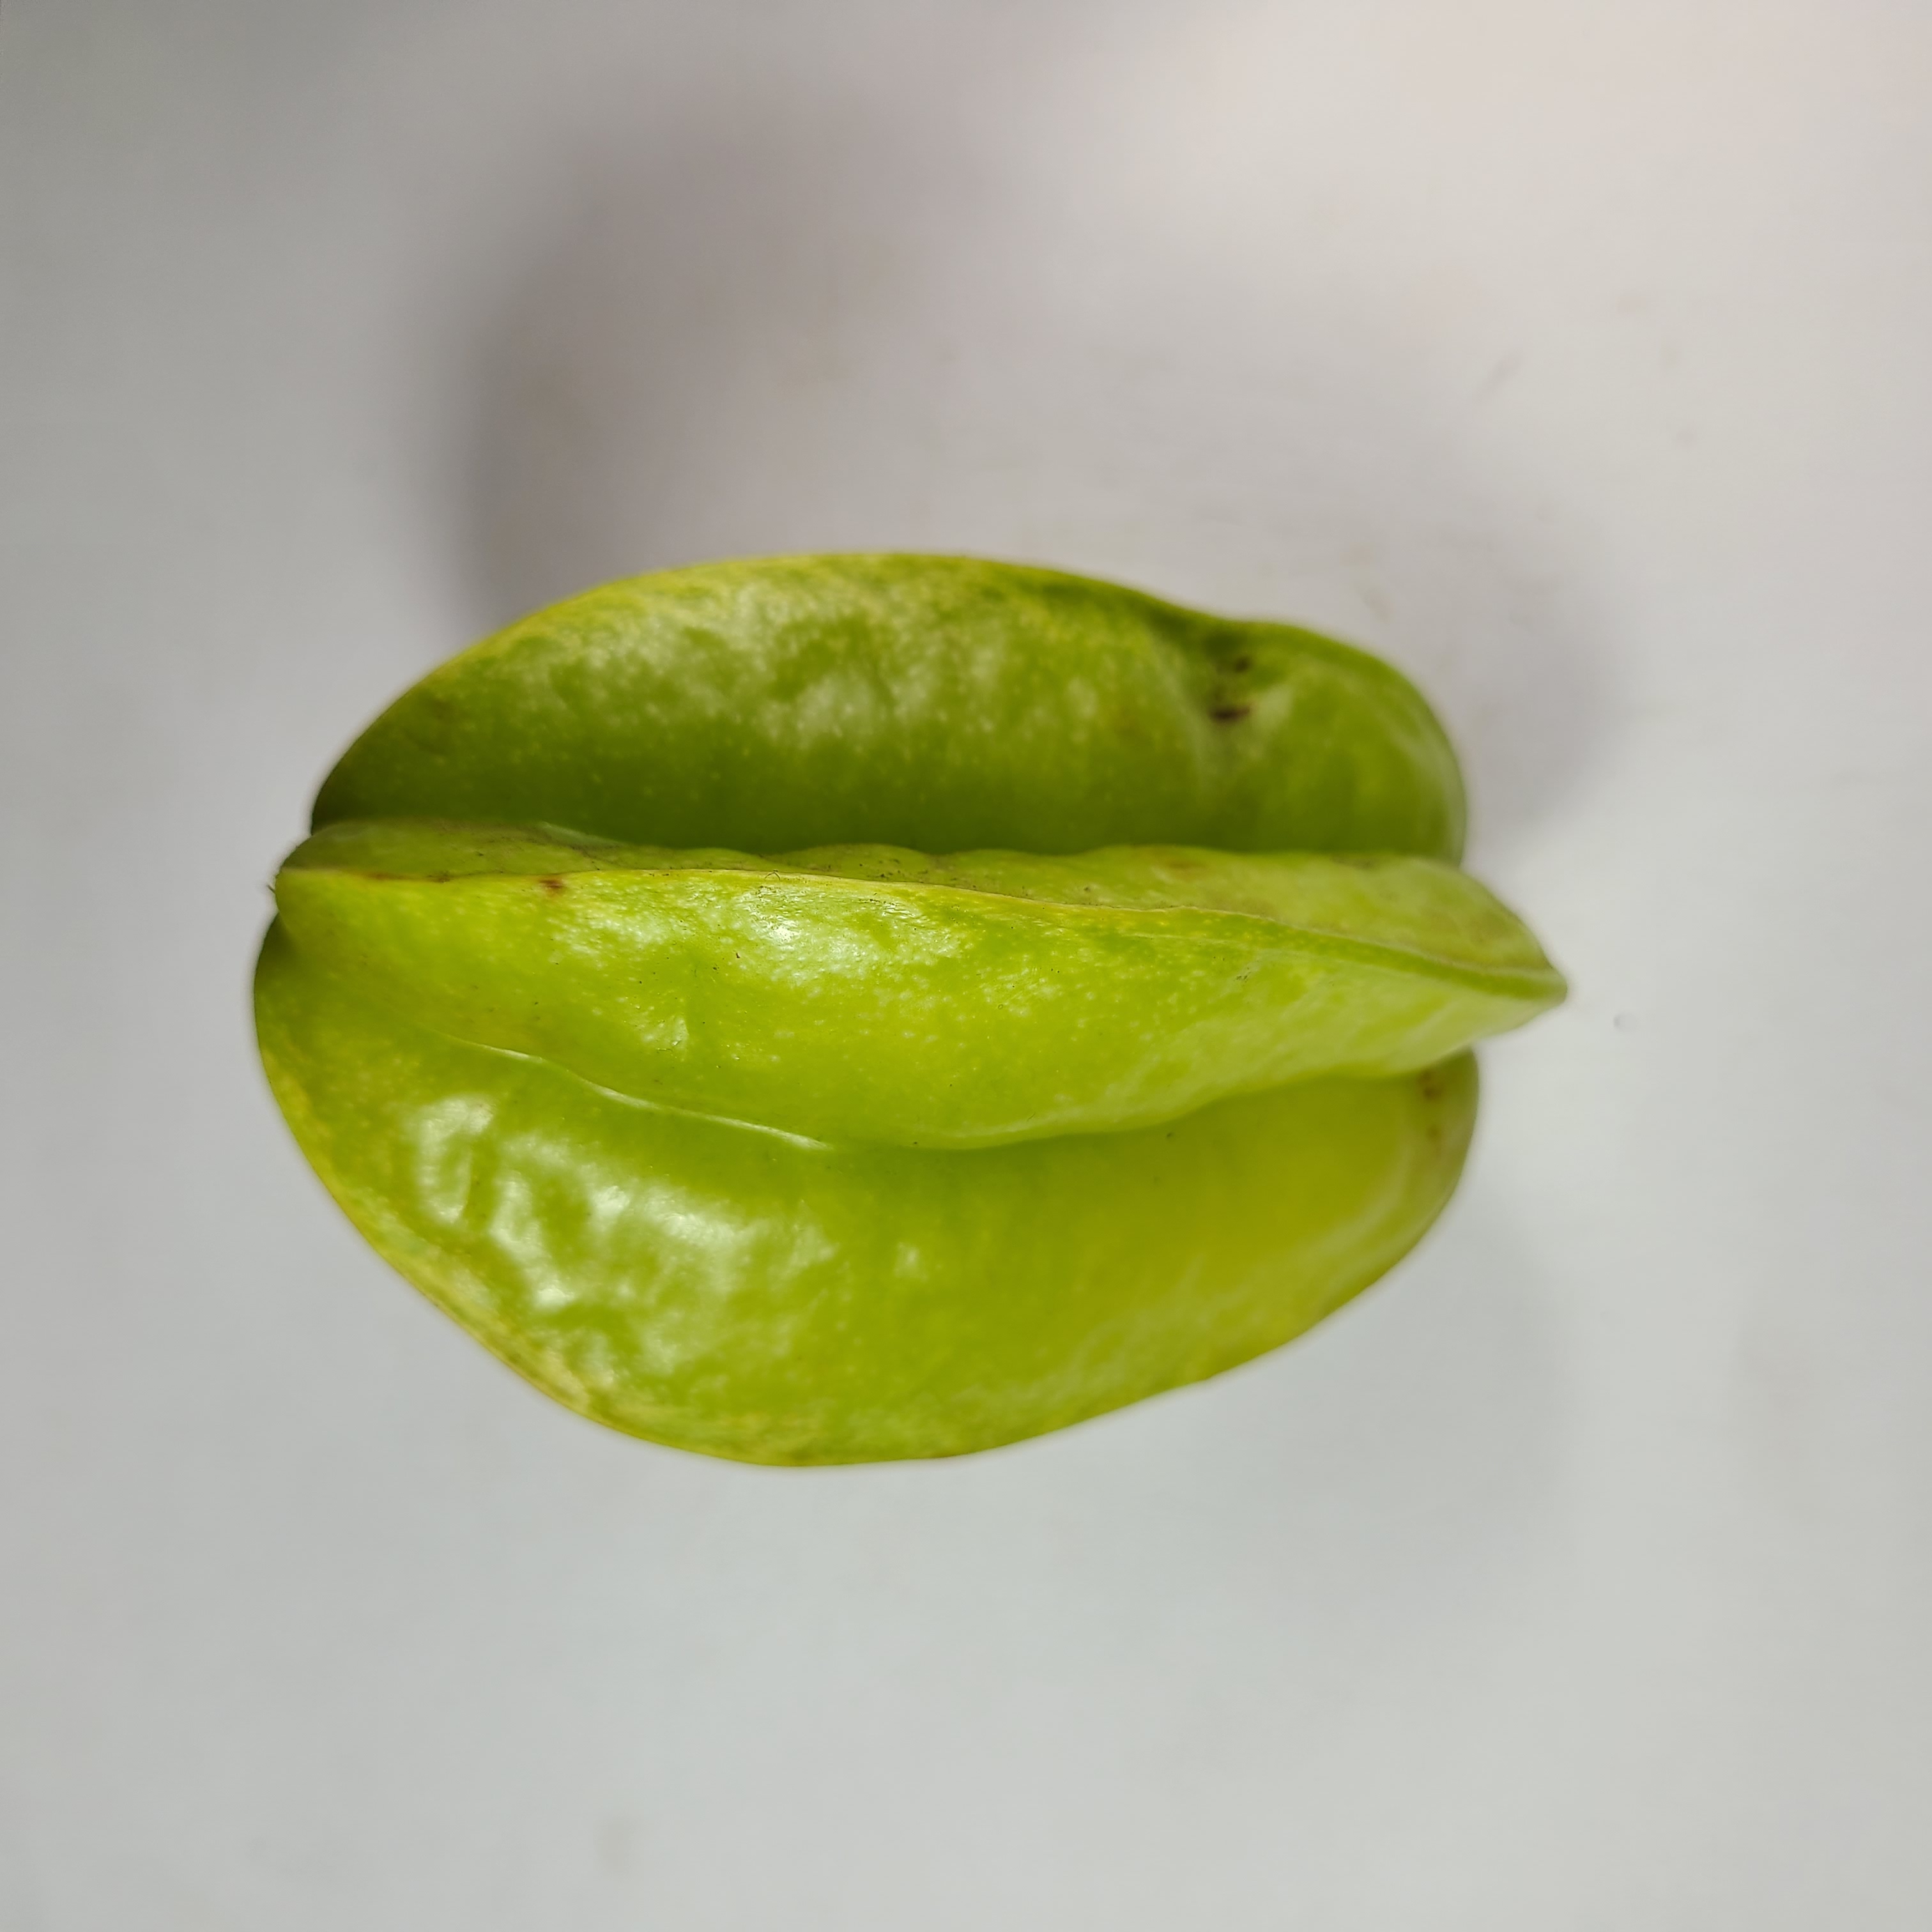
Label: Healthy Fruits